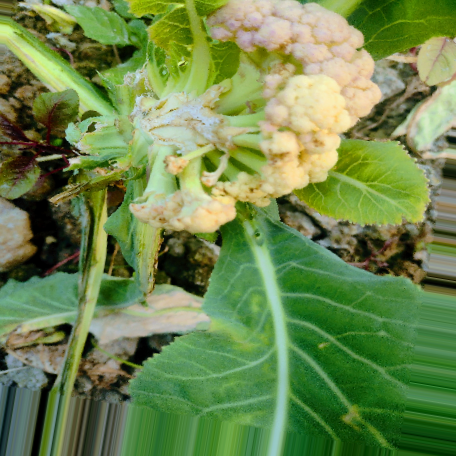
Label: Bacterial spot rot